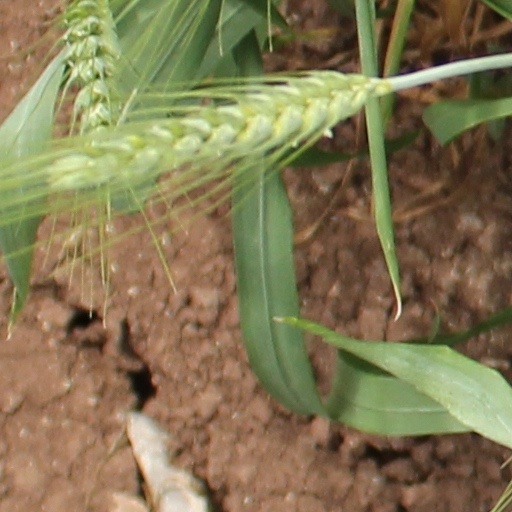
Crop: wheat